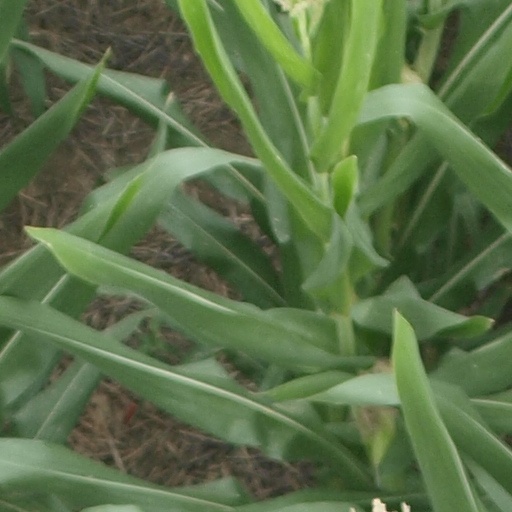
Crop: maize; corn